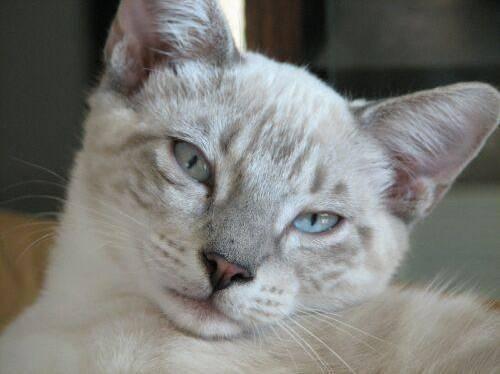
cat